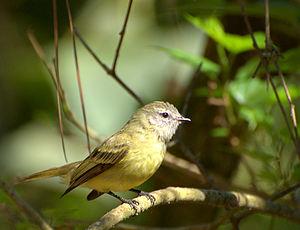
Phyllomyias est un genre d'oiseaux sud-américains de la famille des Tyrannidés.